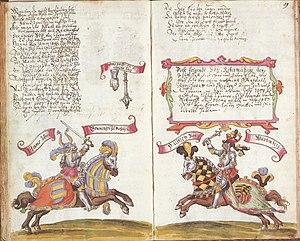
La bataille de Seckenheim, près de Mannheim, opposa en 1462 Frédéric Iᵉʳ du Palatinat à l’évêque de Metz Georges de Bade, le margrave de Bade Charles Iᵉʳ et le comte de Wurtemberg Ulrich V. Elle était une bataille décisive dans la guerre Bade-Palatinat, se solda par la victoire éclatante du comte palatin Frédéric Iᵉʳ.